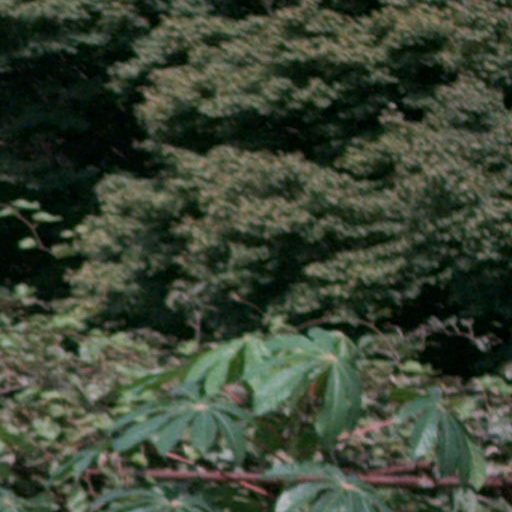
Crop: cassava